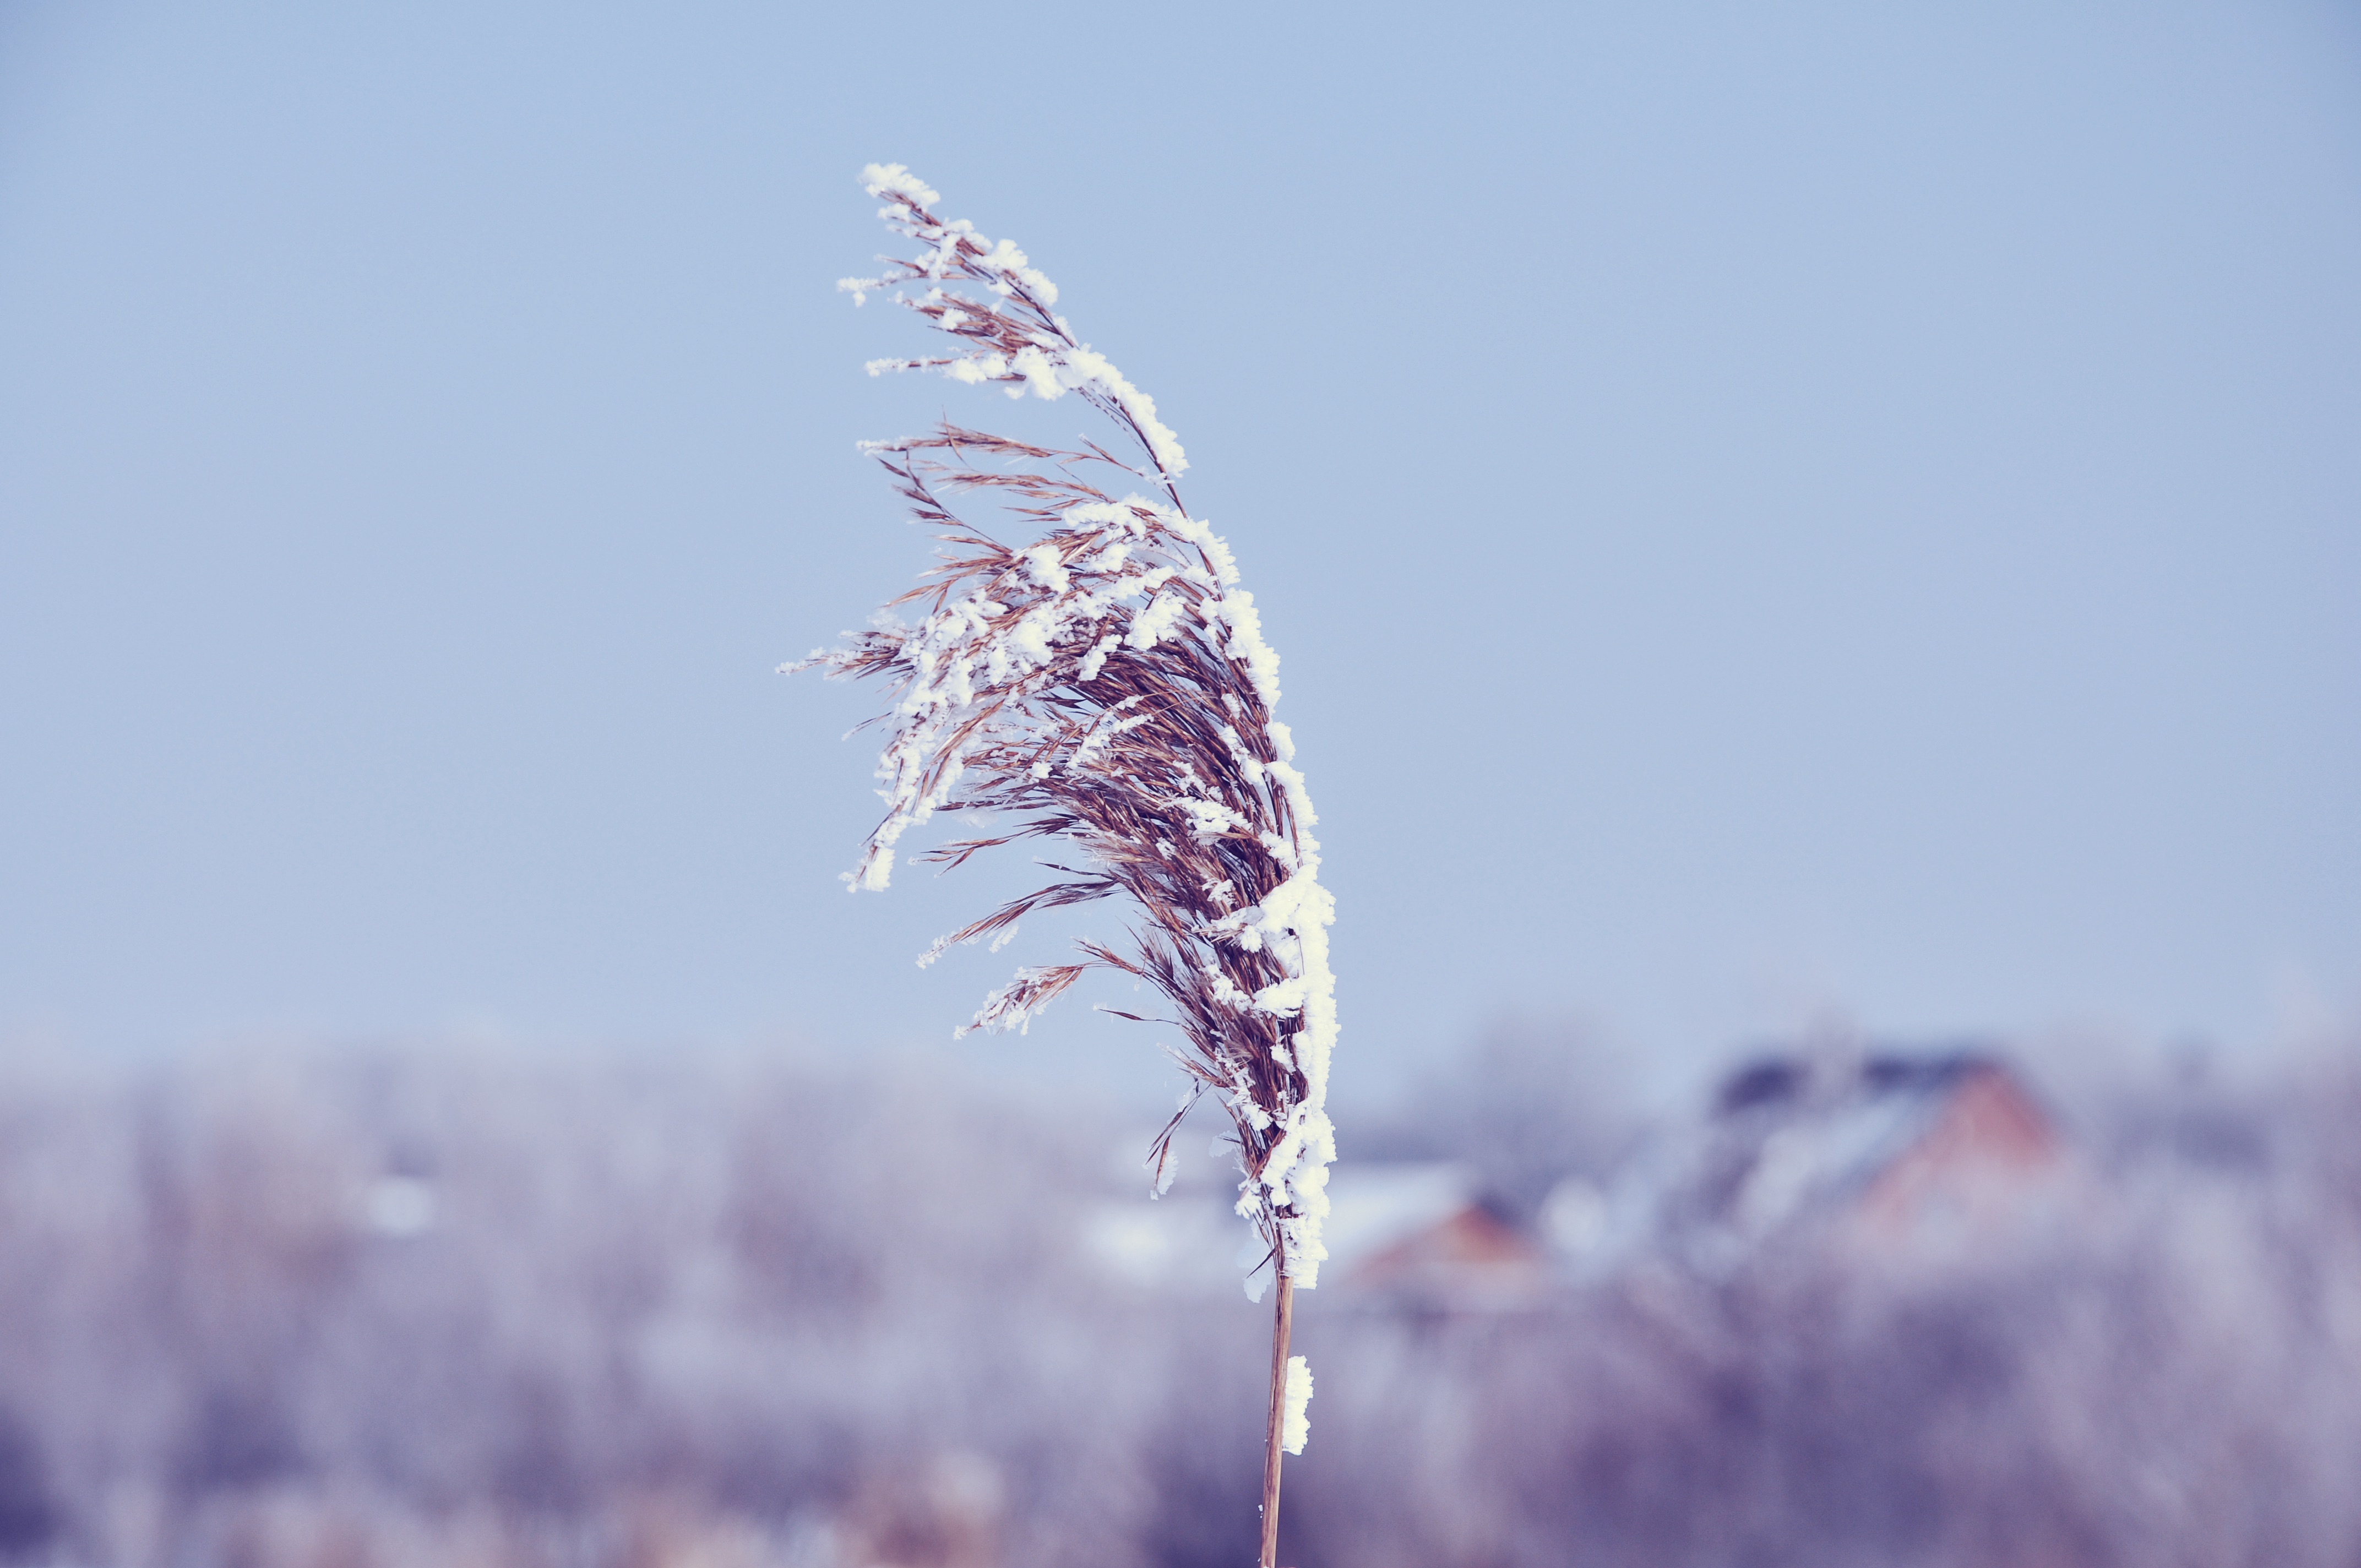
water, nature, grass, branch, snow, winter, plant, sky, leaf, flower, wind, frost, ice, blue, season, freezing, macro photography, grass family, atmosphere of earth